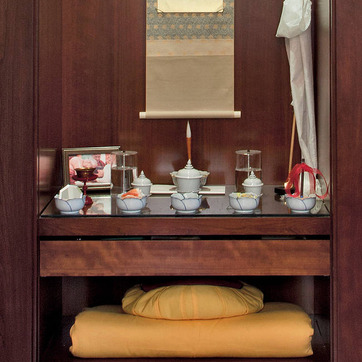
Material: ceramic